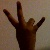
The image shows a hand gesture representing the number 7 in Indian Sign Language.